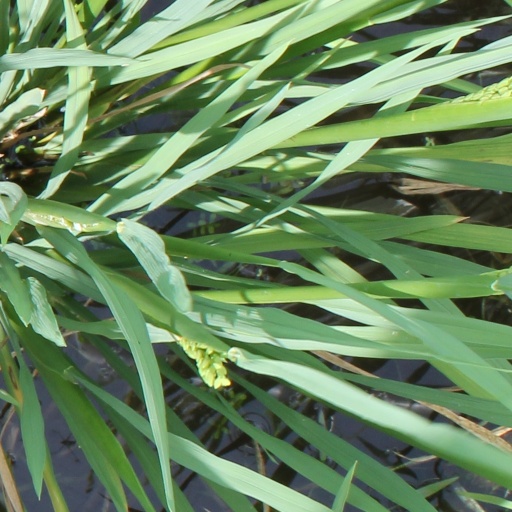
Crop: rice